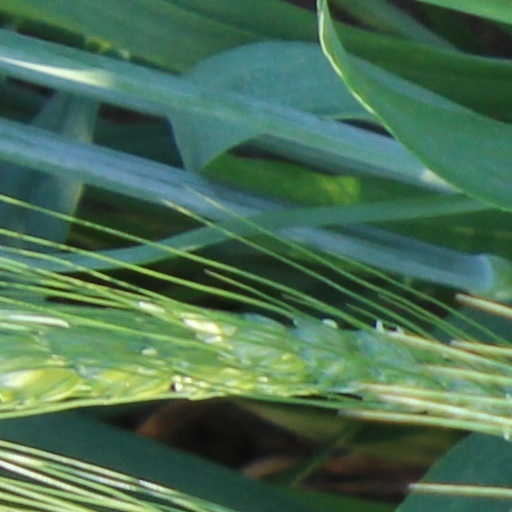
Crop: wheat